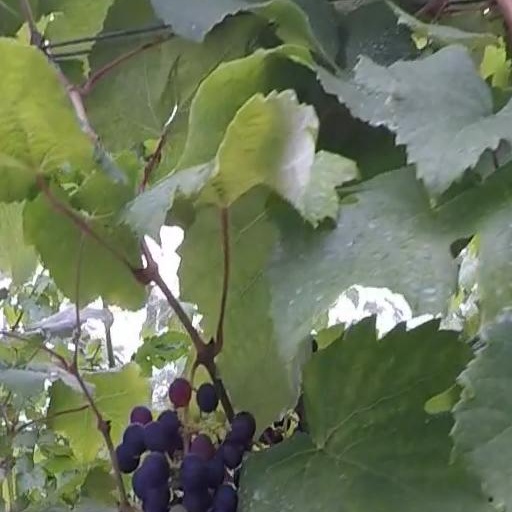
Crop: grape